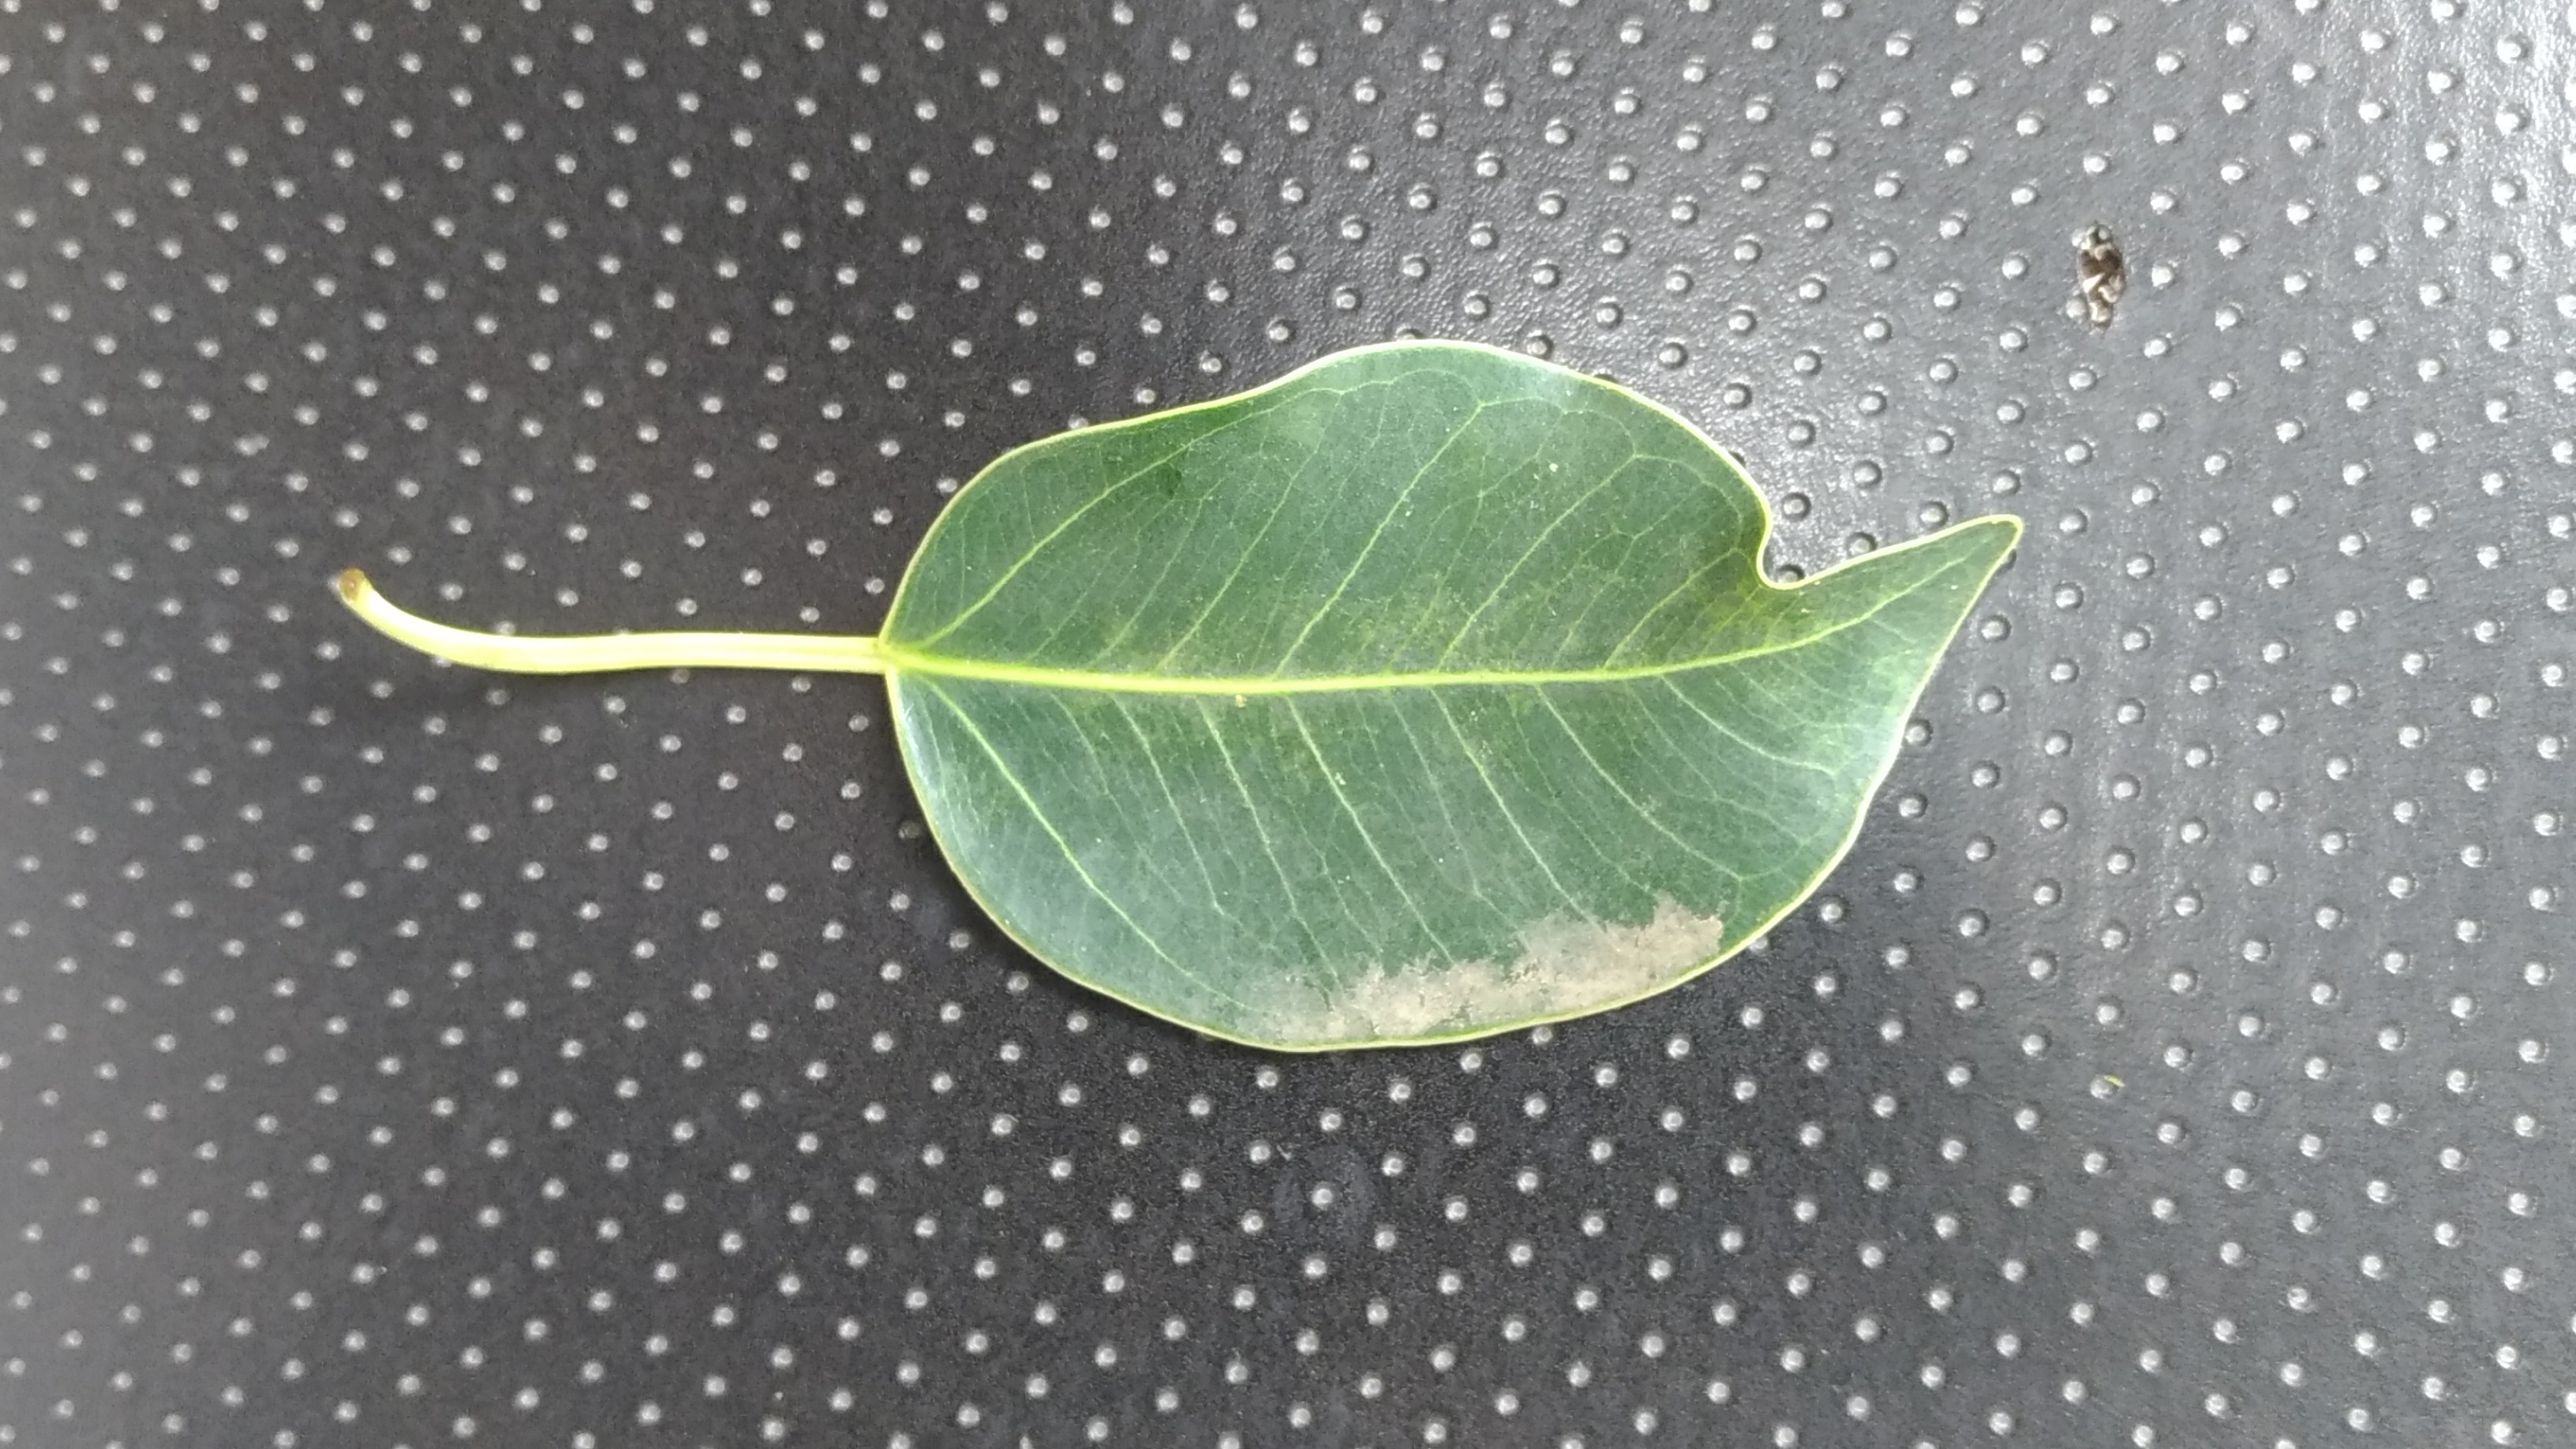
Plant: camphor